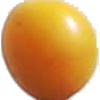
Label: cherry_wax_yellow